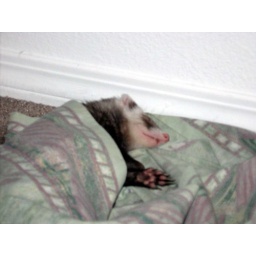
My pet ferret, Jasmine, wastes the day away all bundled up in this pillow case turned ferret sleeping bag.